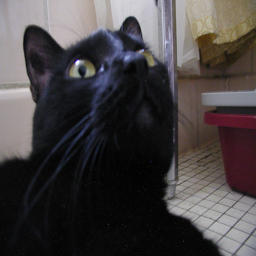
A close-up of a black cat looking up.
Black cat staring up as if to be fed.
A black cat laying on the floor looking up.
A close up of a black cat looking upward, away from the camera
A close up picture of a black cat looking upward.